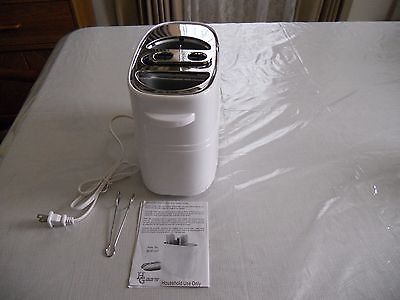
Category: toaster